Ball Lightning (novel)

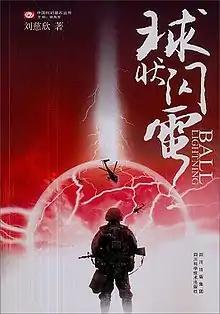
2005 Chinese edition

Ball Lightning is a hard science fiction novel by Chinese author Liu Cixin, also considered a prequel to "The Three-Body Problem". The original Chinese language version was published in 2004. In 2018 the English language version, translated by Joel Martinsen, was published in the US by Tor Books.